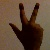
The image shows a hand gesture representing the number 3 in Indian Sign Language.